Cressier FR railway station

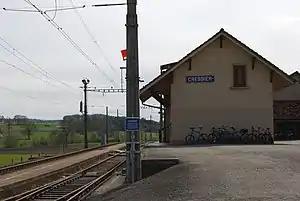
The station in 2014

Cressier FR railway station is a railway station in the municipality of Cressier, in the Swiss canton of Fribourg. It is an intermediate stop on the standard gauge Fribourg–Ins line of Transports publics Fribourgeois.